Karin S. Woldseth

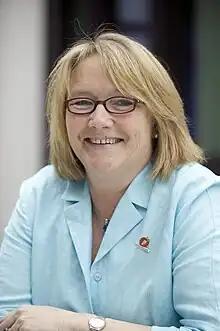
Member of the Norwegian parliament, Karin S. Woldseth

Karin Ståhl Woldseth (born 9 August 1954 in Oslo) is a Norwegian politician representing the Progress Party. She was a representative of Hordaland in the Storting until 2013 and was first elected in 2001.